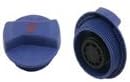
Genuine 95510644720 Engine Coolant Recovery Tank Cap
Category: Automotive
Genuine 955 106 447 20 Engine Coolant Recovery Tank CapNo Core Charge RequiredParts Interchange 95510644720, 955 106 447 20, 11843012001, 118 43012 001
Features: Single Quantity | No Core Charge Req. | Weight: 0.15lbs